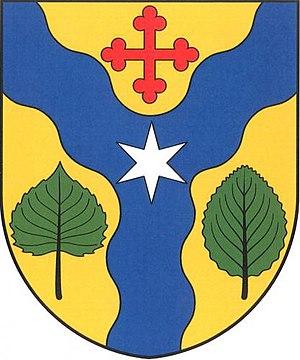
Jickovice est une commune du district de Písek, dans la région de Bohême-du-Sud, en République tchèque. Sa population s'élevait à 128 habitants en 2020.